Magnetic implant

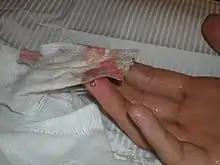
A magnet in the process of insertion into the tip of the ring finger

The magnets used for implantation must be carefully selected and coated in order to successfully implant them. Size is important in this consideration, as too large of a magnet obstructs blood vessels and is likely to reject, or push out of the skin. For this reason, the most common magnet size is a 3×1mm neodymium disk magnet. Usually the magnets used are of the highest strength available, as a stronger magnet leads to higher magnetic field sensitivity. Perhaps the most important consideration is a coating for the magnet, as typical neodymium disk magnets are not suitable for implantation. Magnets must be coated in an inert and biosafe material, so the body does not attack the magnet. Popular magnet coatings include implant grade silicone, parylene, titanium nitride, gold and rhodium.